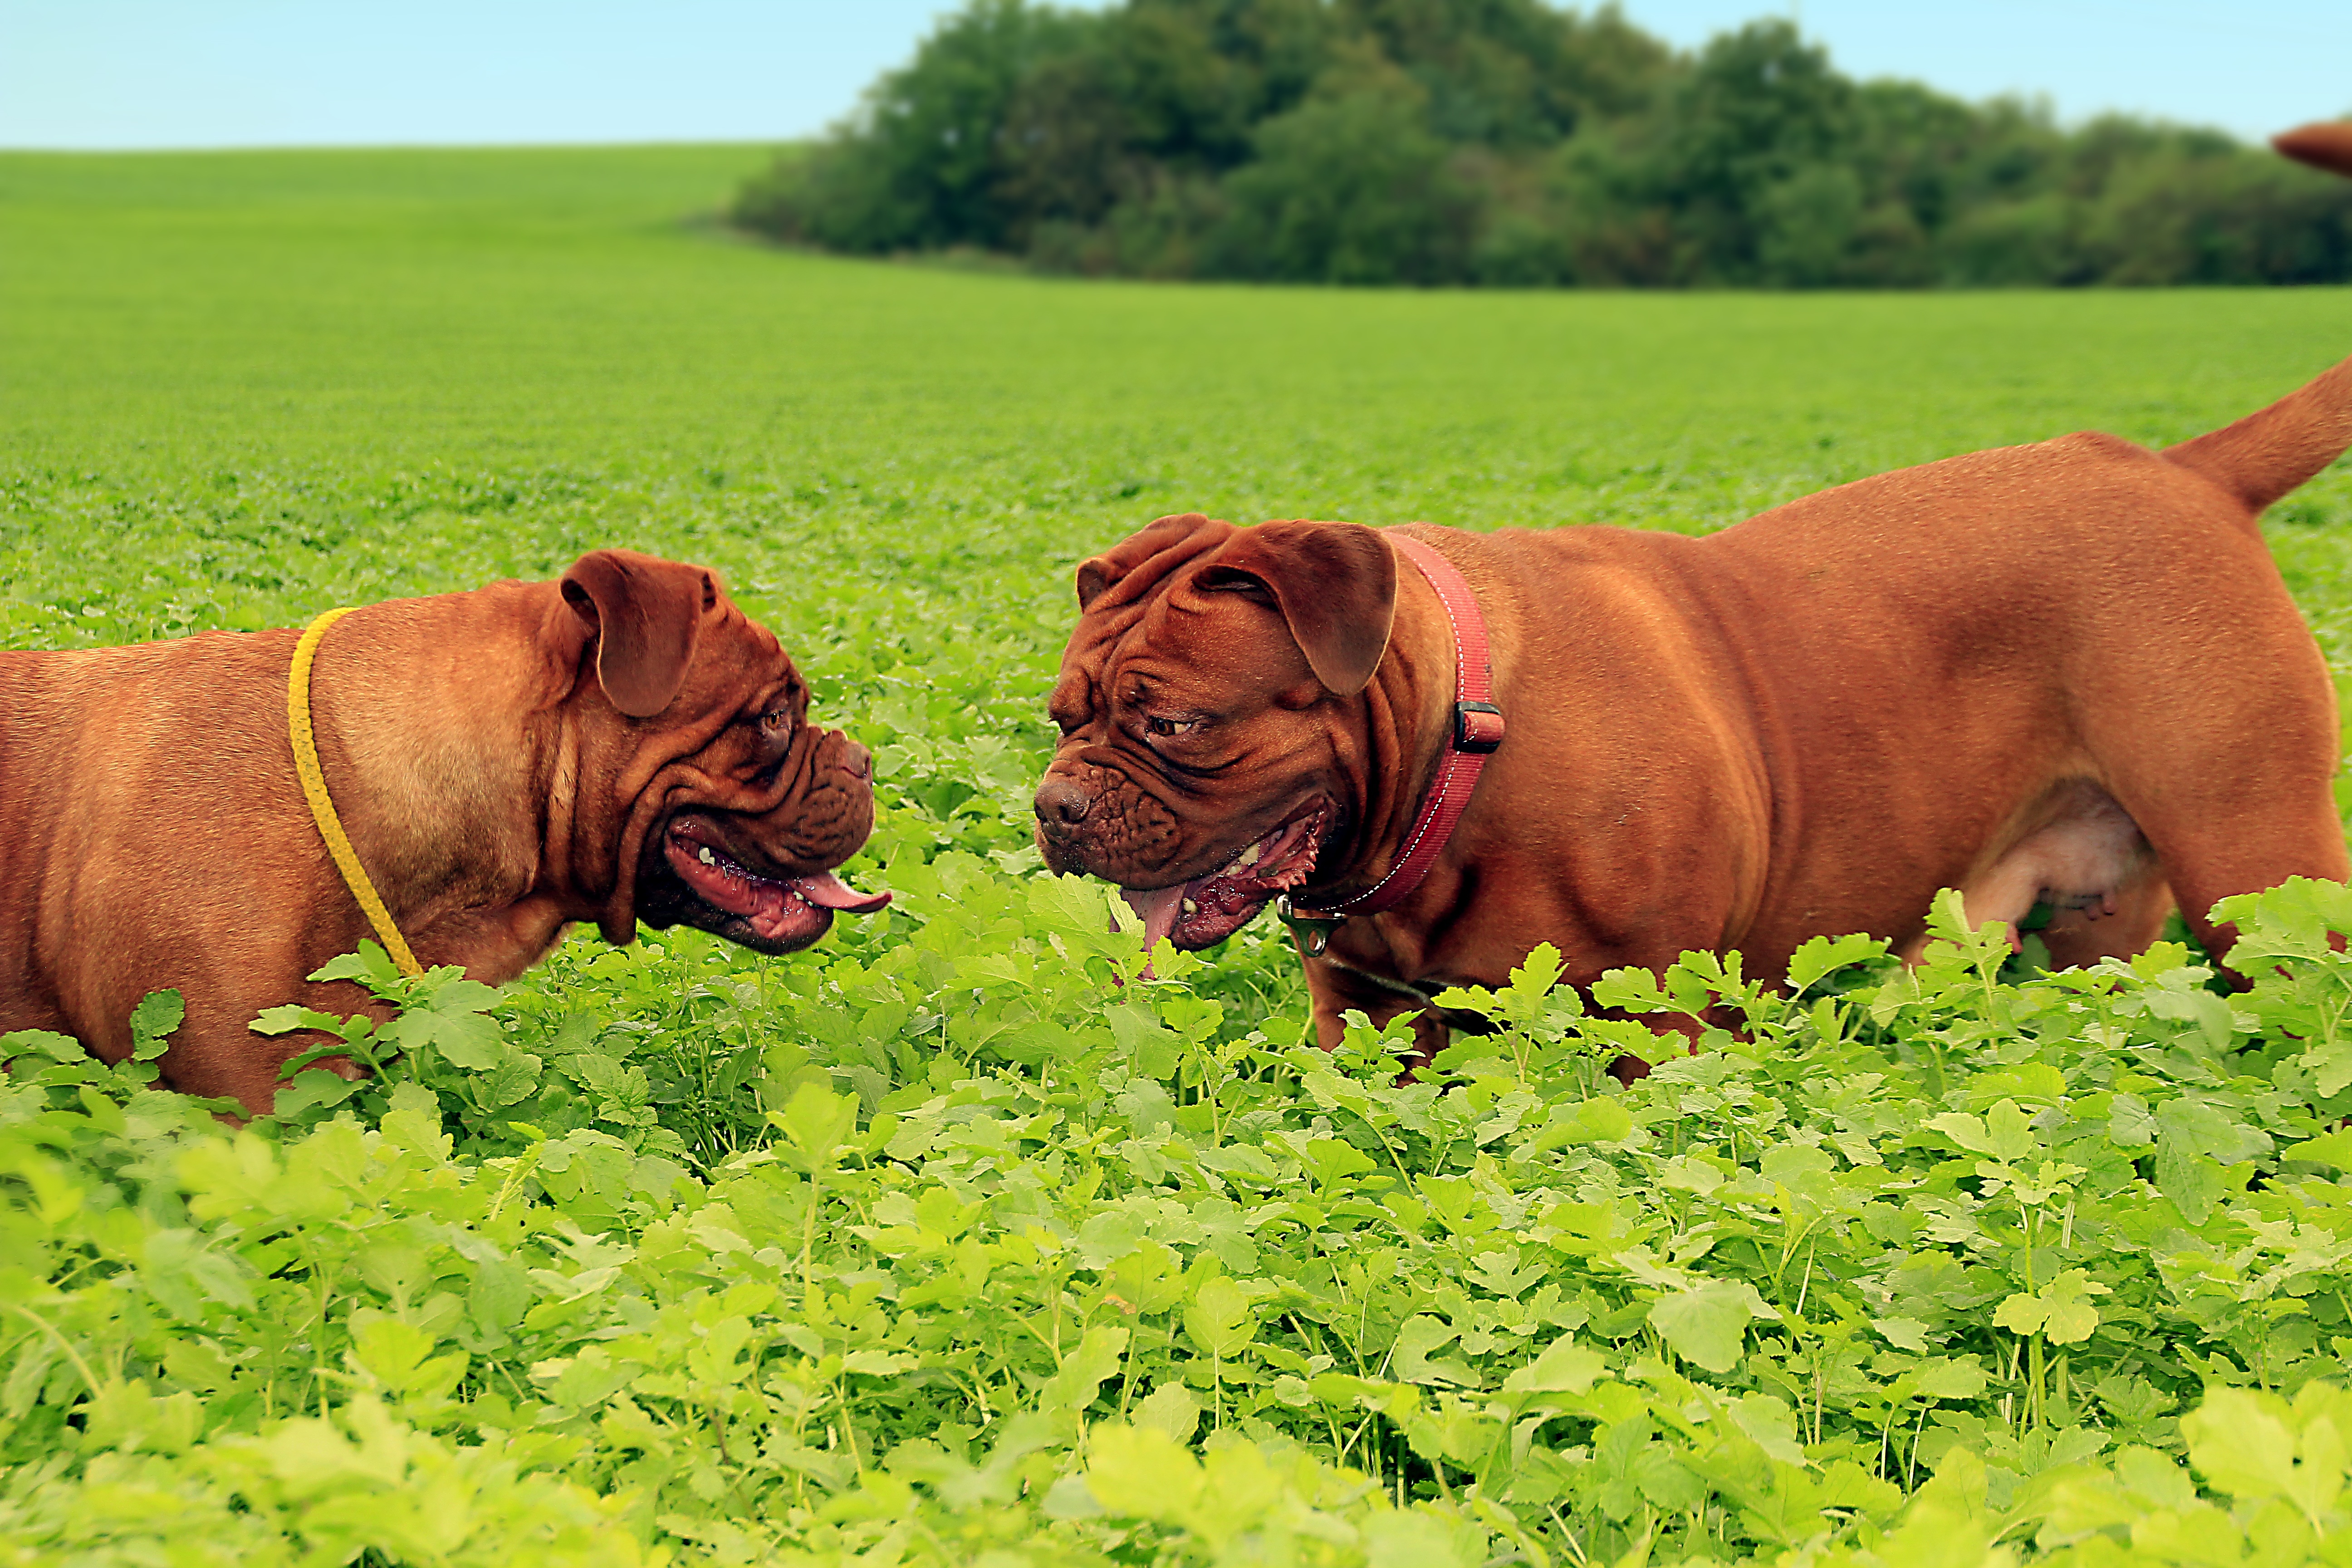
puppy, dog, france, mammal, vertebrate, bordeaux, guard dog, big dog, puppyes, dogue de bordeaux, dog de bordeaux, french mastiff, moloss, my friend, dog like mammal